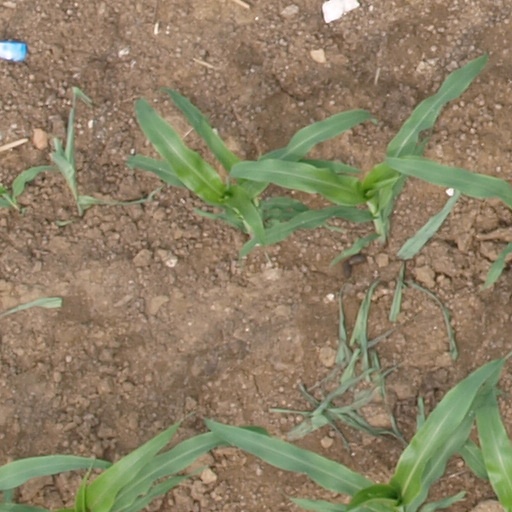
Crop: maize; corn